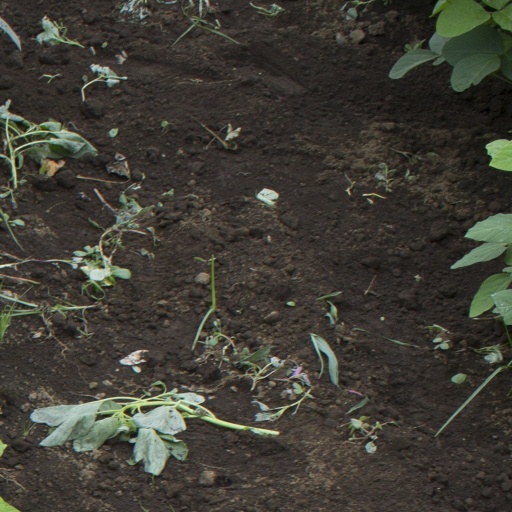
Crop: soybean